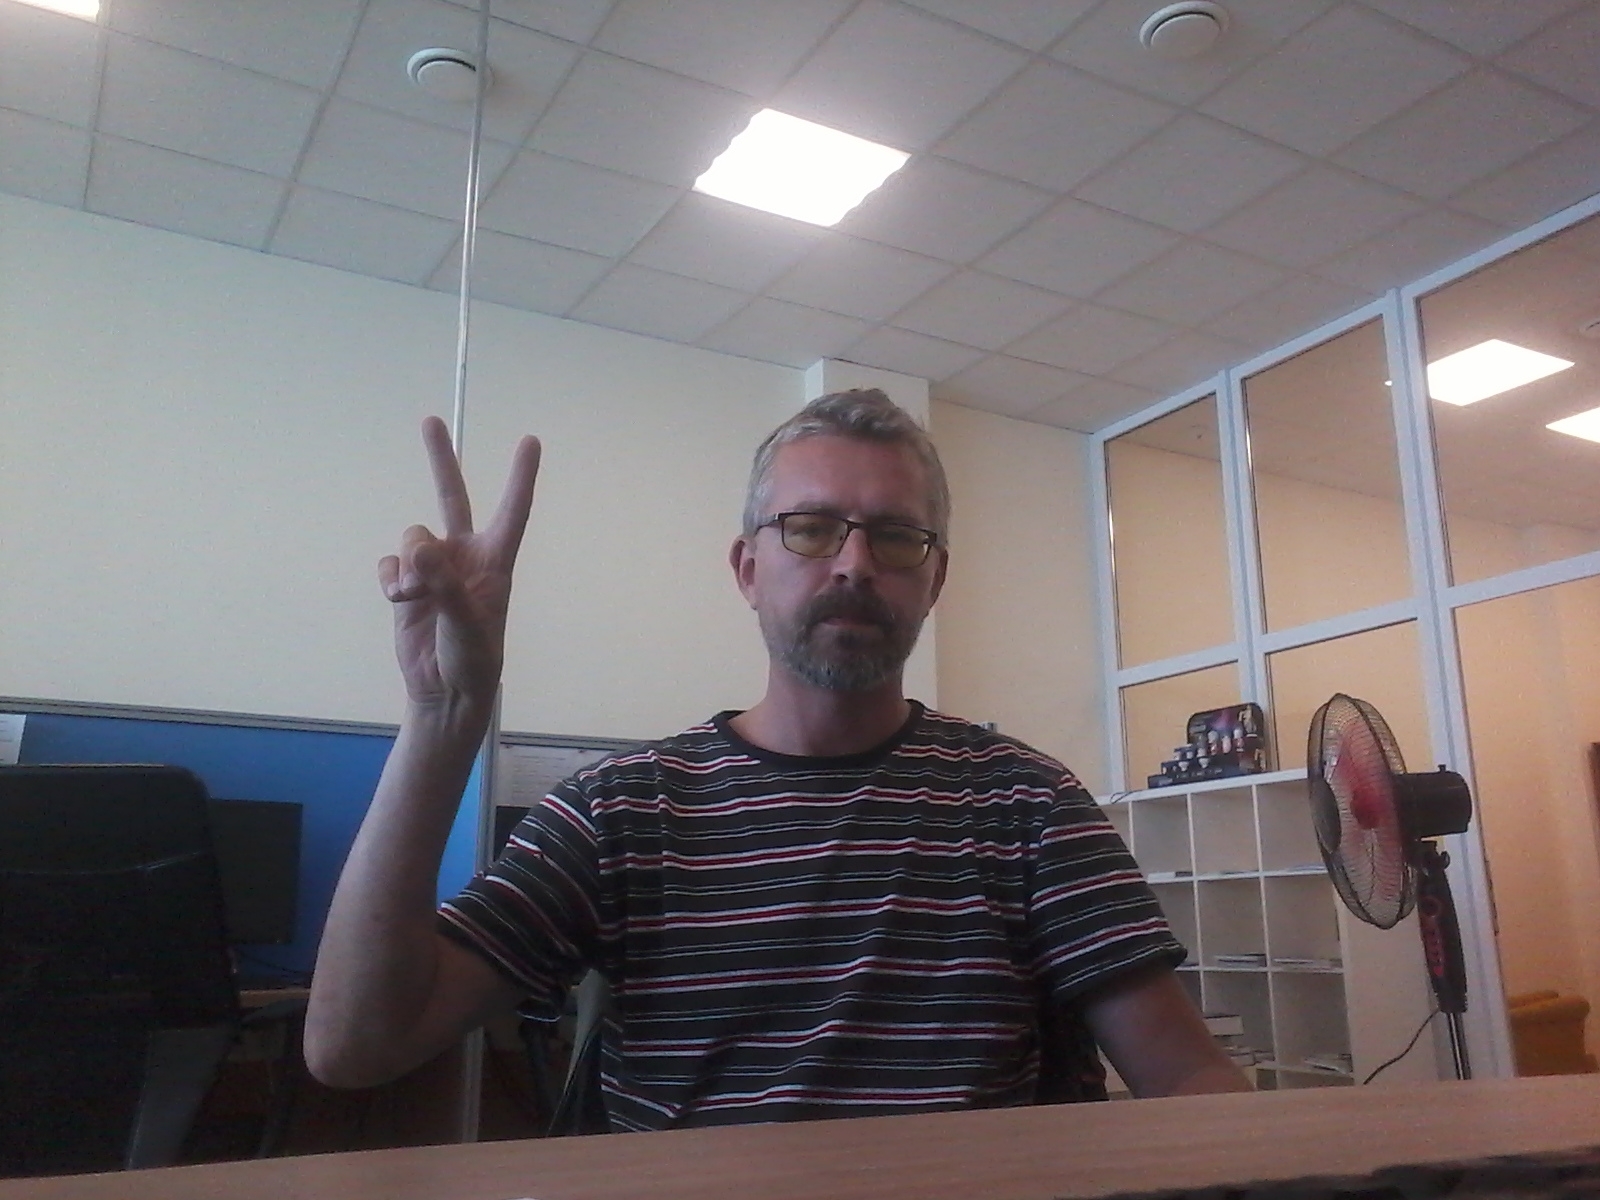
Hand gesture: peace